Raw milk

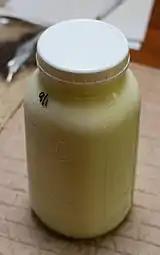
American raw milk

Humans first learned to regularly consume the milk of other mammals following the domestication of animals during the Neolithic Revolution or the development of agriculture. This development occurred independently in several places around the world from as early as 9000–7000 BC in Mesopotamia to 3500–3000 BC in the Americas. The most important dairy animals—cattle, sheep and goats—were first domesticated in Mesopotamia, although domestic cattle had been independently derived from wild aurochs populations several times since. From there, dairy animals spread to Europe (beginning around 7000 BC but not reaching Britain and Scandinavia until after 4000 BC), and South Asia (7000–5500 BC).